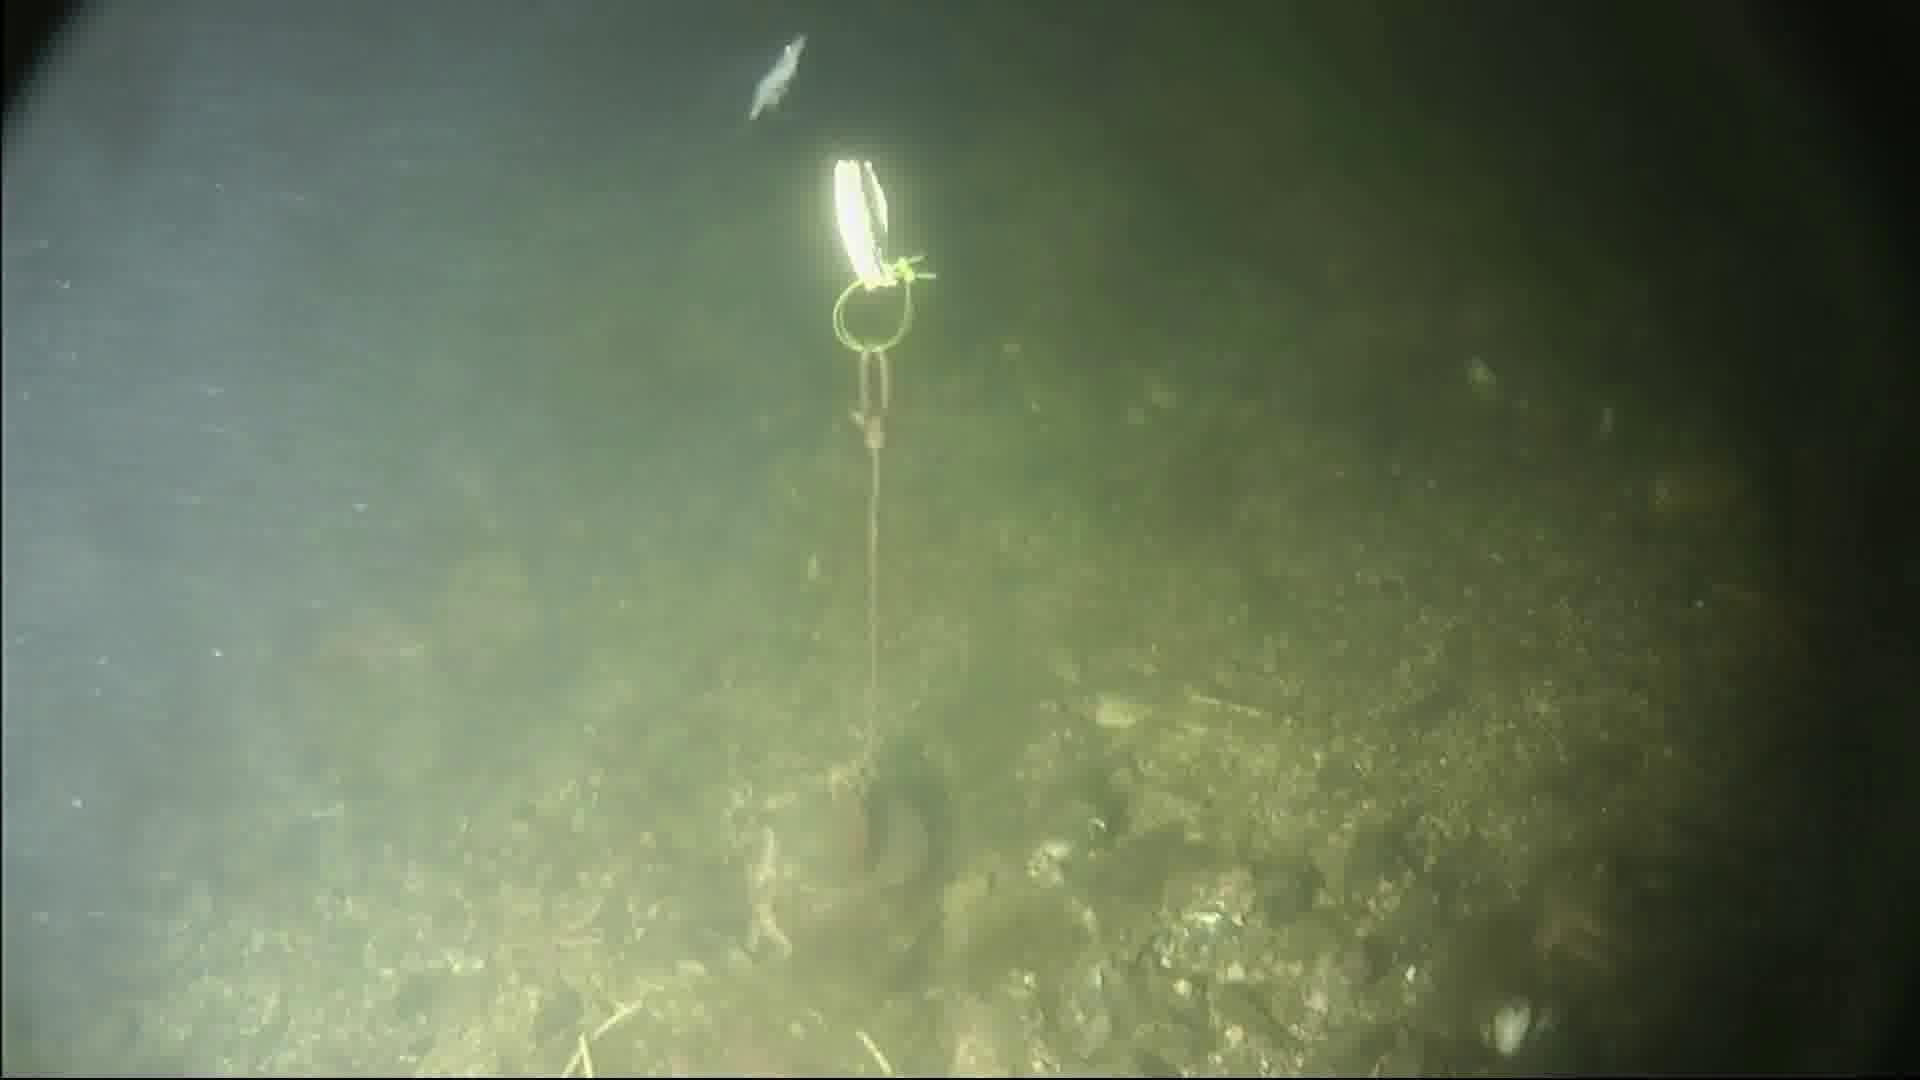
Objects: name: shrimp
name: starfish